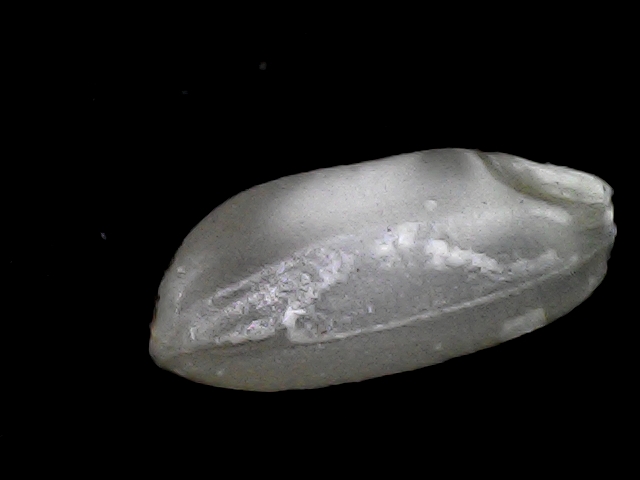
Rice variety: BD33